Automotive night vision

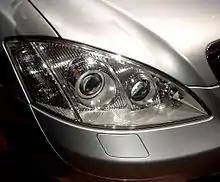
Night View Assist infrared projector visible next to Bi-Xenon HID main headlight, Mercedes-Benz S-Class (W221)

Night View Assist prototype was shown in 2003 on the Mercedes-Benz F500 concept.